Ambergate, Nottingham and Boston and Eastern Junction Railway

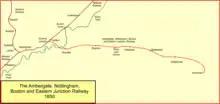
The Ambergate line in 1850

In the speculative days of railway mania, many railways were proposed and much investors' money was committed to railway schemes. Surveys were carried out, and parliamentary draughtsmen were employed, not always prudently.